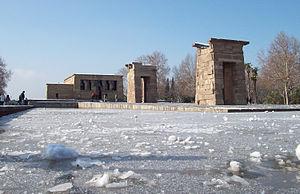
Le temple d'Amon, situé à l'origine à Debod, aussi connu comme le Temple de Debod, est un temple nubien de l'Égypte antique, datant du -IIᵉ siècle, dédié au dieu égyptien Amon. Il a été reconstruit et, en 1972, ouvert au public en Espagne à Madrid dans le parc de l'Ouest, sur la montagne de Príncipe Pío, à proximité du Palais royal de Madrid.